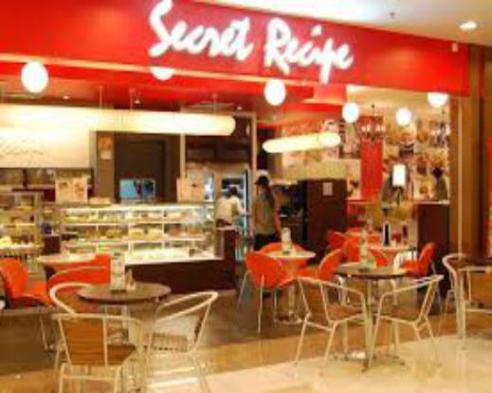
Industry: Food